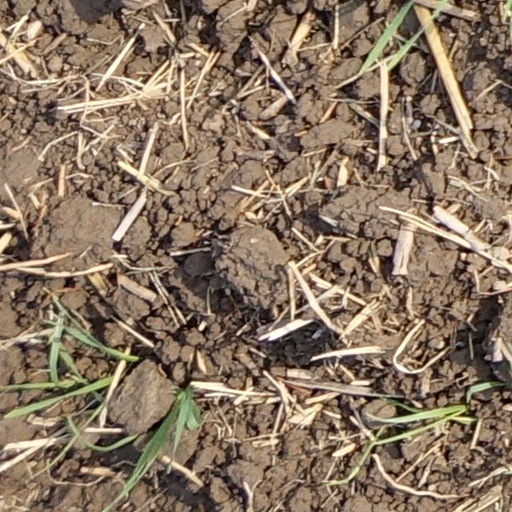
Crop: wheat